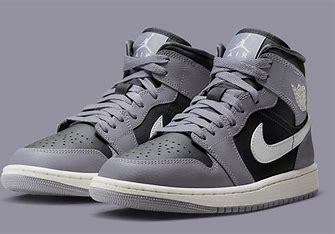
Brand: Nike
Model: 1 Mid